Kevin Conway (racing driver)

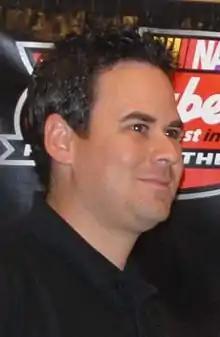
Conway in 2010

Kevin Conway (born April 15, 1979) is an American professional stock car racing driver who currently races in the Blancpain Super Trofeo Championship. He is the 2010 NASCAR Sprint Cup Series Rookie of the Year (ROTY), 2014 Super Trofeo World Champion, and two-time North American Super Trofeo Series Champion. Conway has raced in motocross, legends, the World Karting Association, United States Automobile Club (USAC), American Speed Association (ASA), NASCAR's regional K&N Pro Series West, and all three of NASCAR's national touring series.